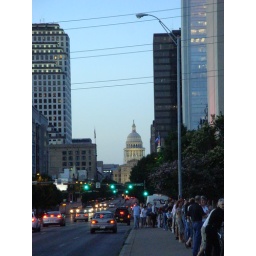
with austin's capital building in the background...by the time that dusk hit, the entire bridge was covered with people.